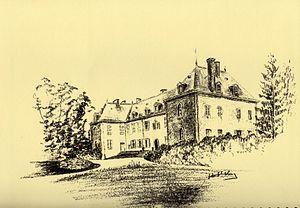
Le Château de La Teyssonnière
La liste des châteaux de l'Ain recense de manière non exhaustive les châteaux, maisons fortes, mottes castales, situés dans le département français de l'Ain. Il est fait état des inscriptions et classements au titre des monuments historiques.
Le parc botanique de la Teyssonnière est un jardin botanique de 15 hectares entourant le château de la Teyssonnière à Buellas. Il a été conçu à la fin du XVIIIᵉ siècle par Charles Agricole Nestor de La Teyssonnière. Le jardin fait l'objet d'un document préalable relatif au pré-inventaire des jardins remarquables.
La famille de La Teyssonnière est une famille de la noblesse d'extraction chevaleresque originaire d'Auvergne d'où elle partit pour aller à la première croisade et participa avec Godefroy de Bouillon à la prise de Jérusalem.